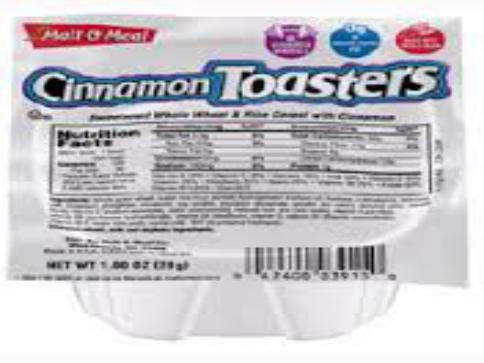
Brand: Cinnamon Toasters
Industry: Food